Orlando Johnson

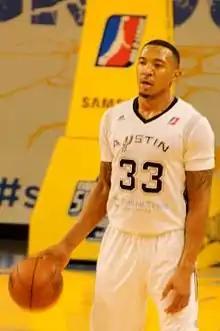
Johnson with the Austin Spurs in 2016

Orlando Vincent Johnson (born March 11, 1989) is an American former professional basketball player. He played college basketball for Loyola Marymount and UC Santa Barbara.